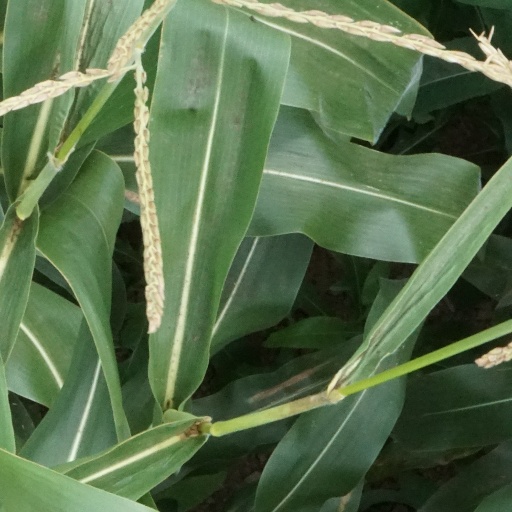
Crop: maize; corn